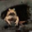
Label: frog